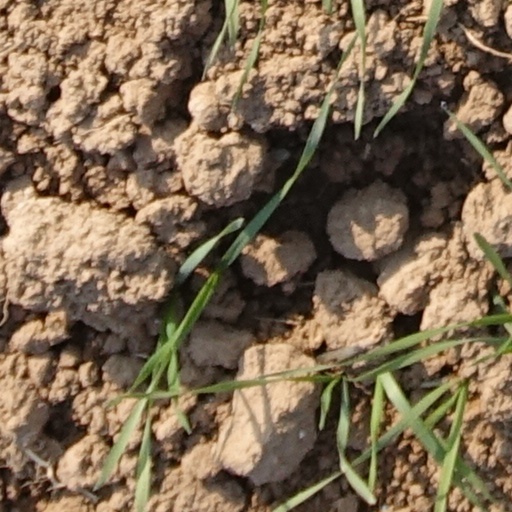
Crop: wheat